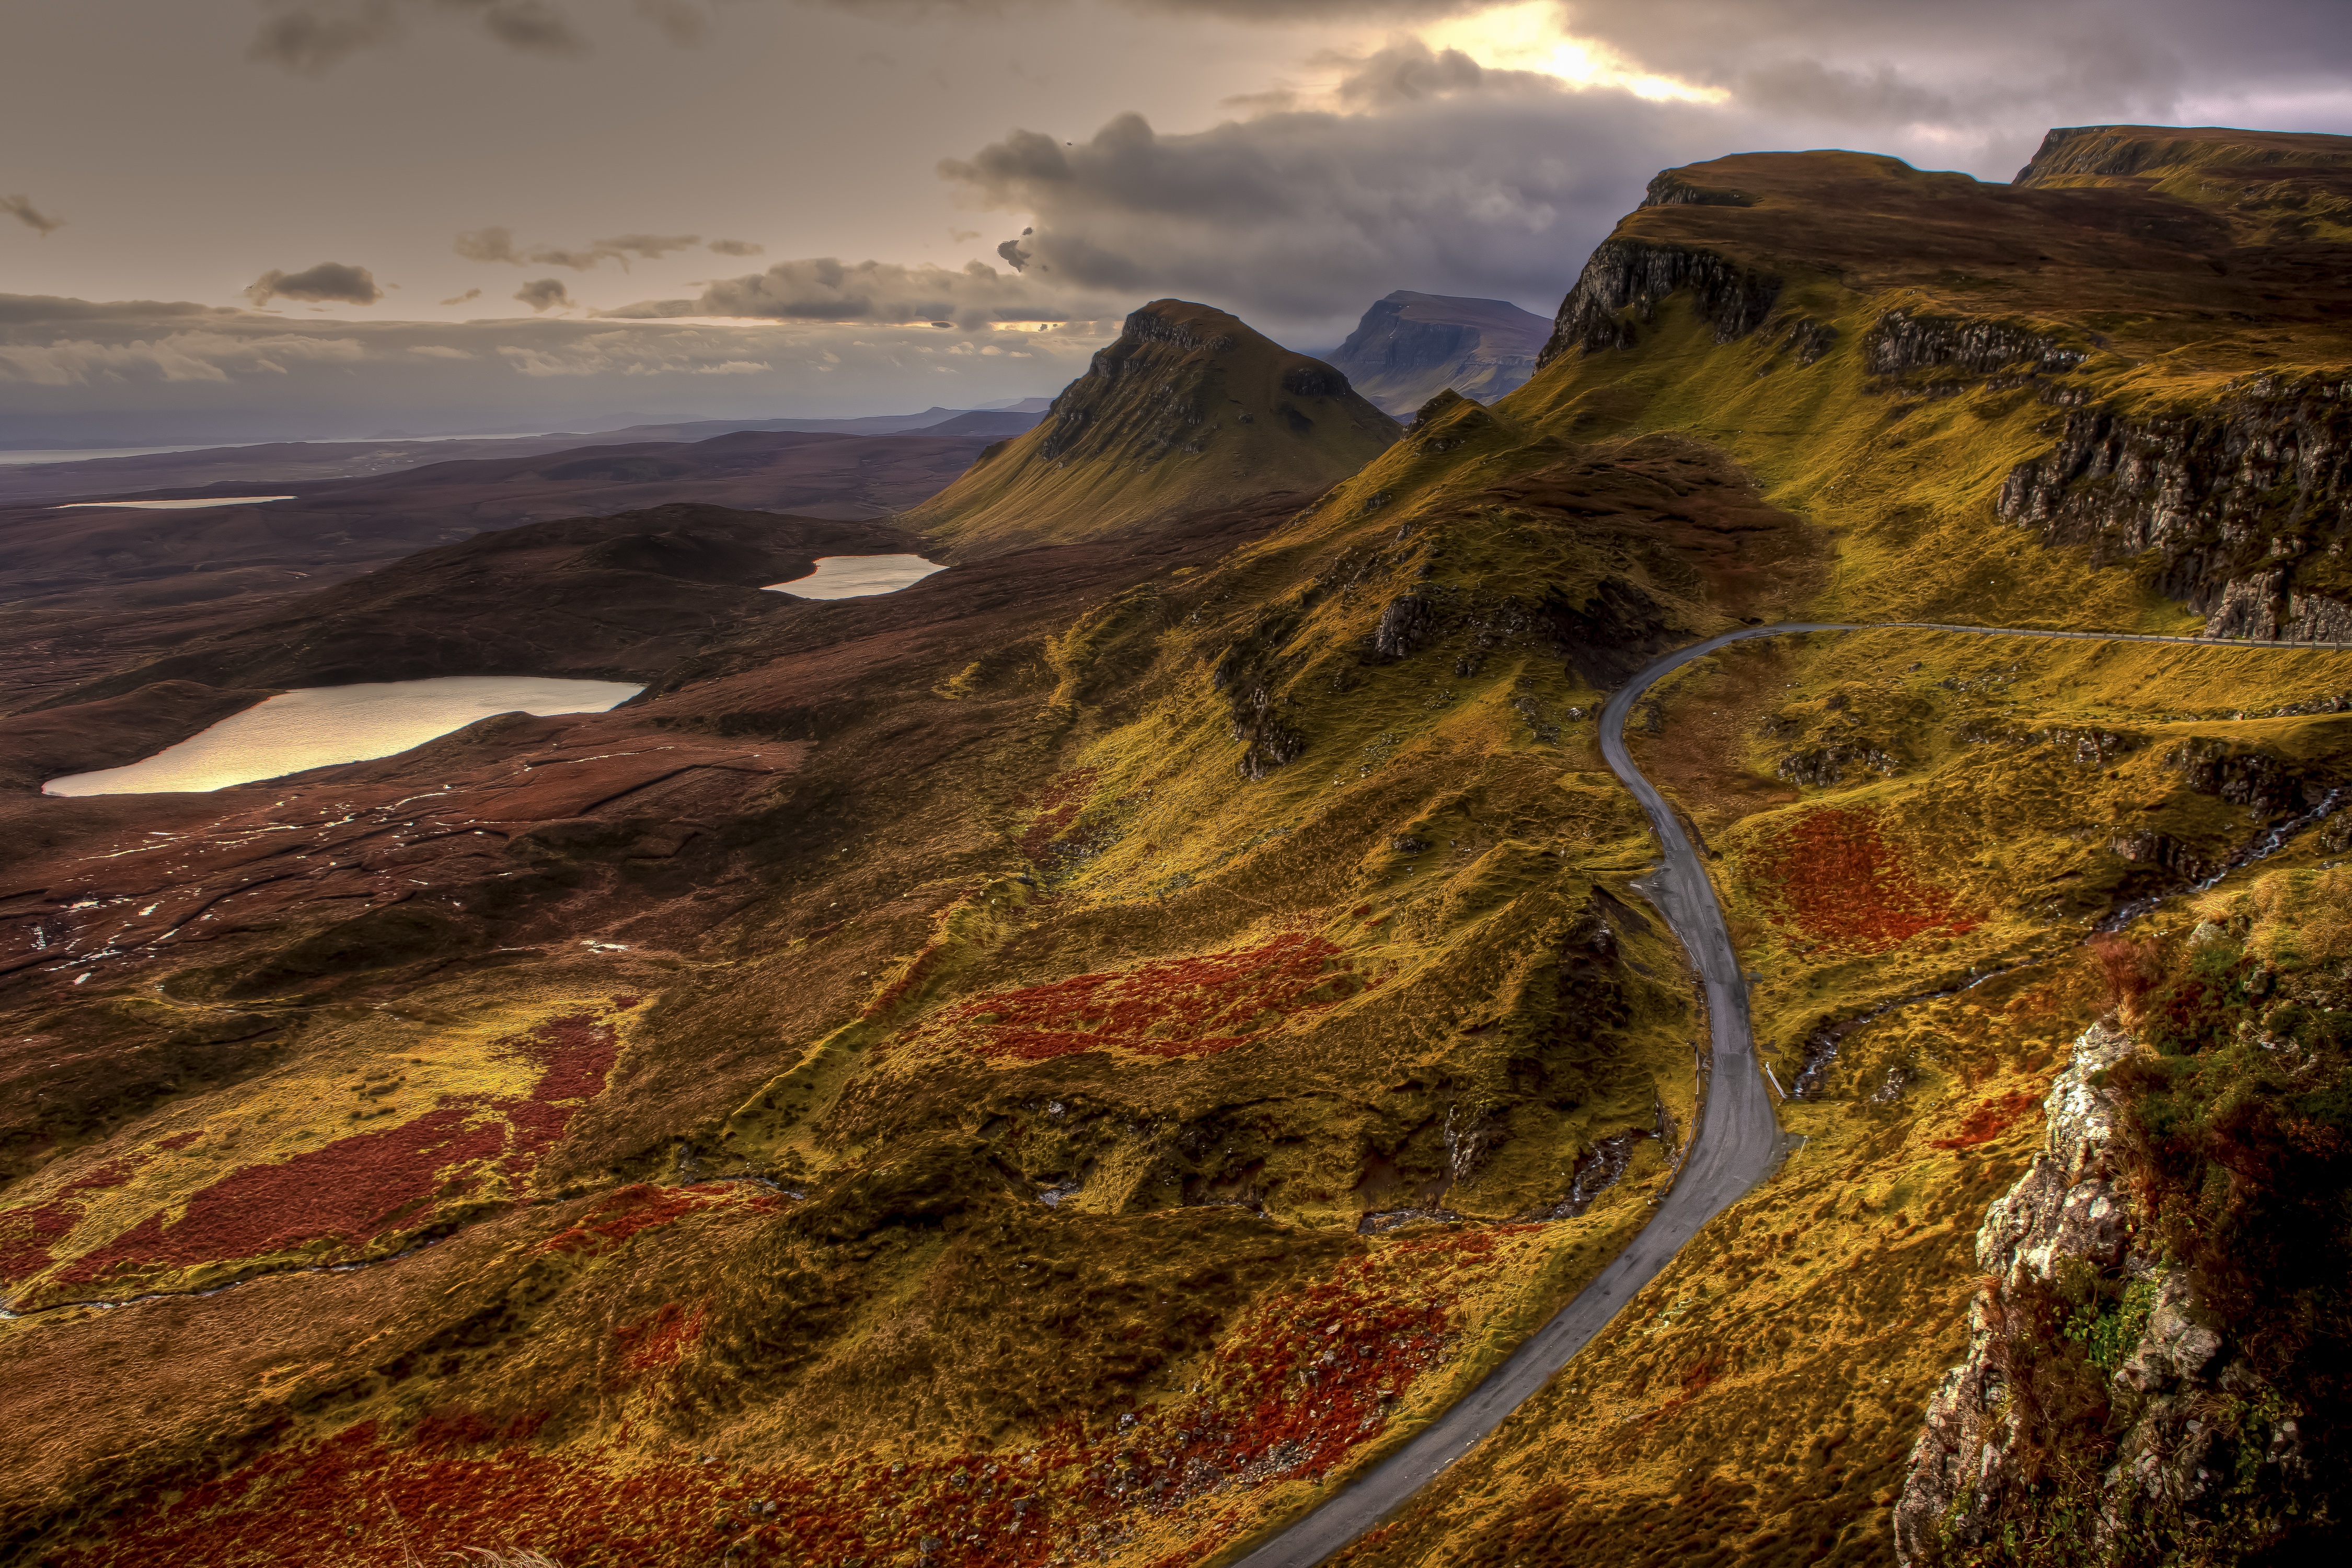
landscape, sea, coast, water, nature, rock, wilderness, mountain, cloud, sunrise, road, morning, hill, lake, mountain range, cliff, europe, reflection, autumn, island, highland, terrain, ridge, england, geology, mountains, plateau, scotland, fell, loch, tundra, united kingdom, landform, aerial photography, geographical feature, mountainous landforms, quairaing